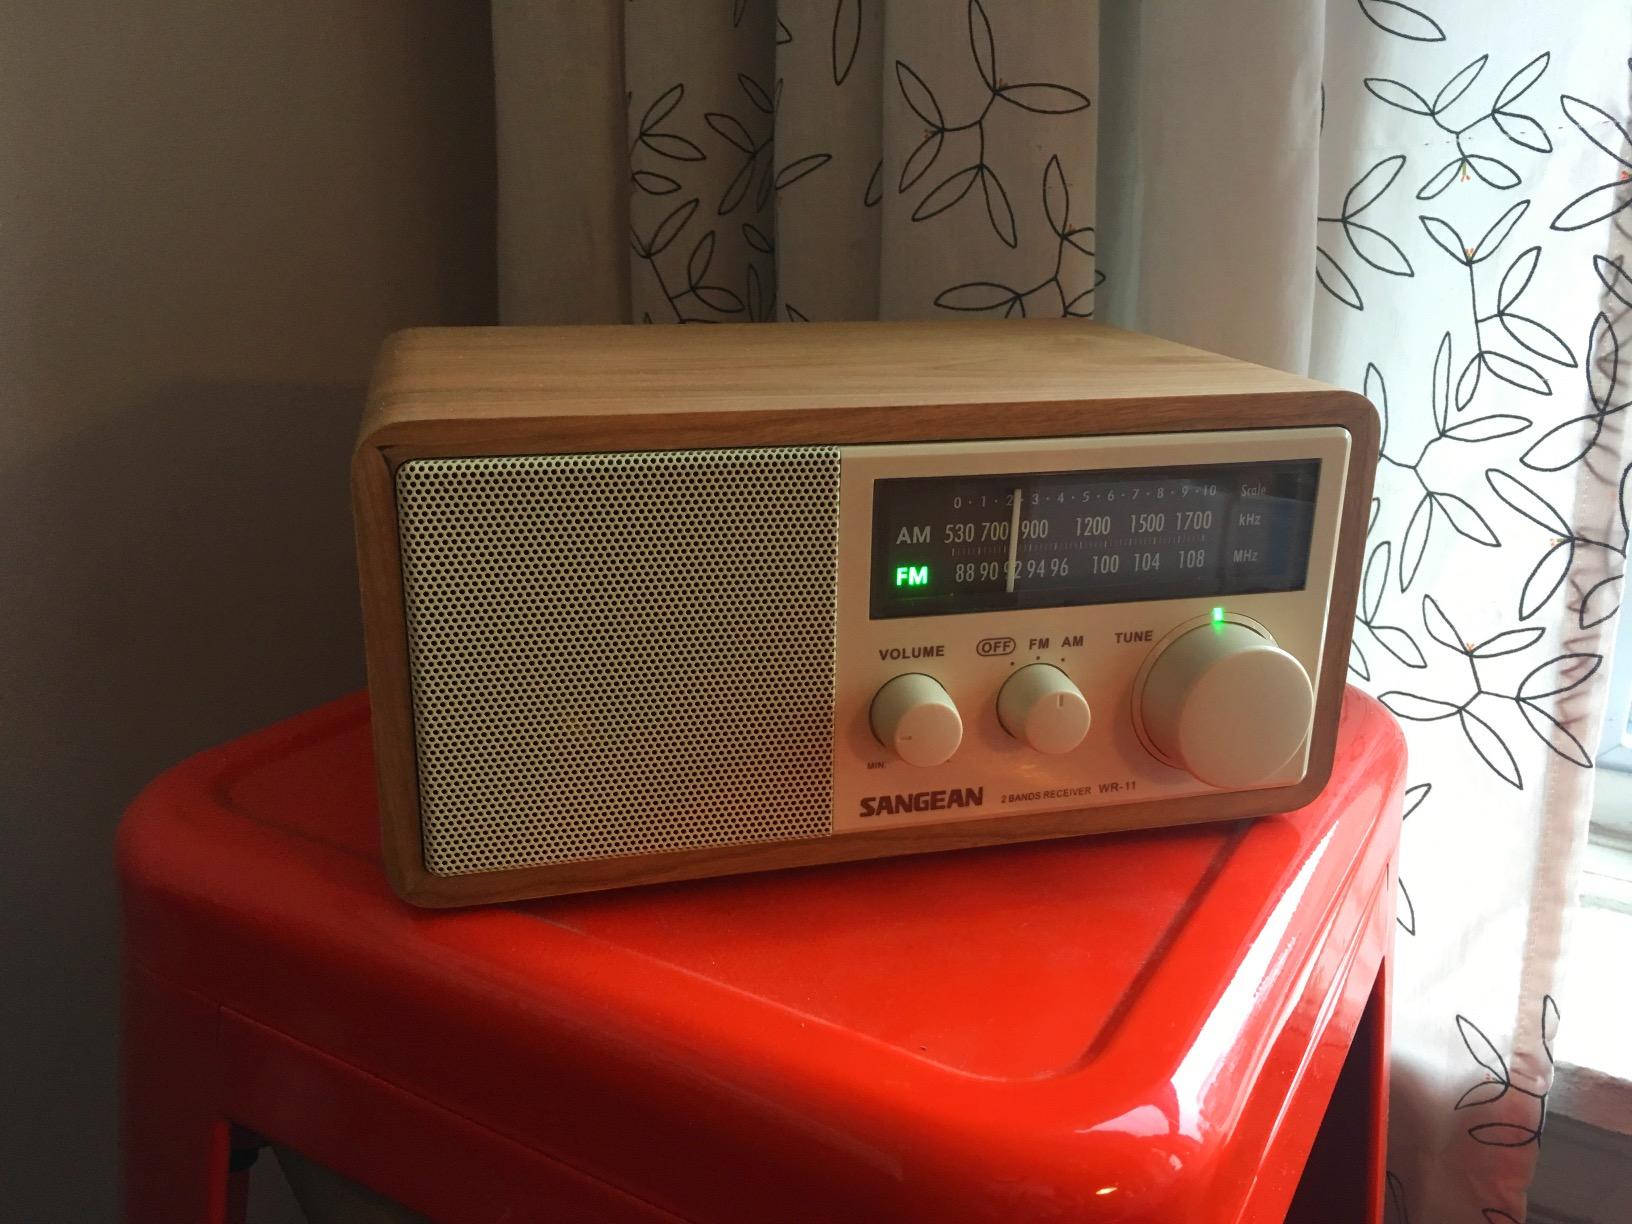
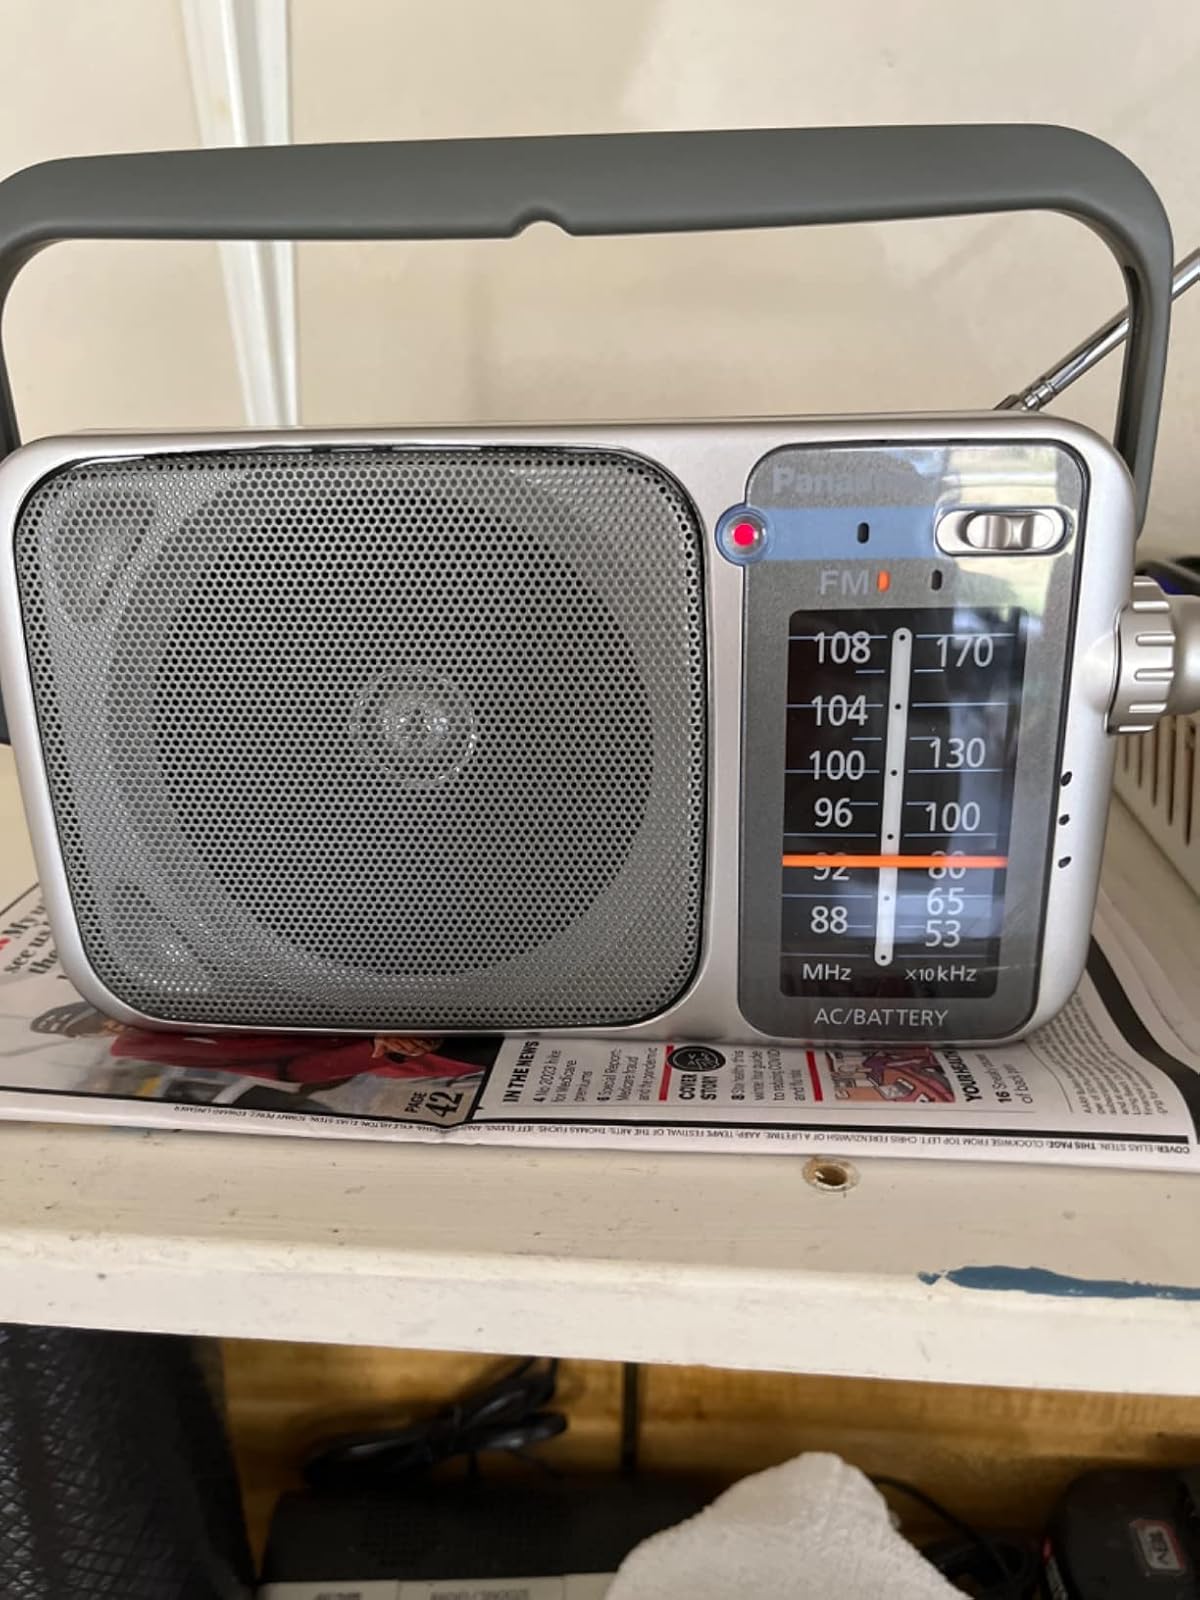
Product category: radio
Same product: no